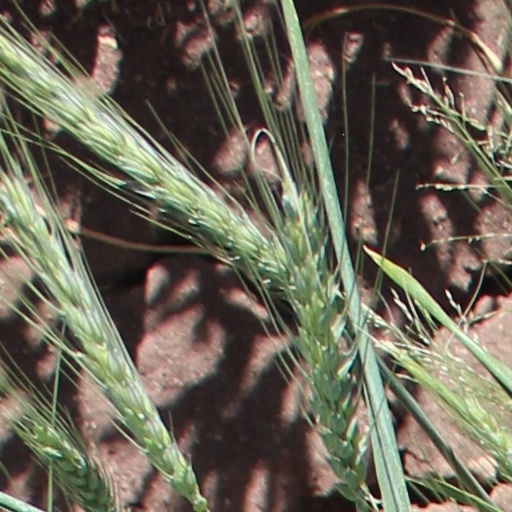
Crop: wheat